Margaret Gardiner (Miss Universe)

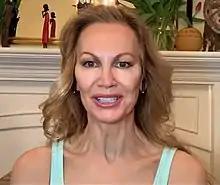
Gardiner on her YouTube channel in 2021

She holds a BA in psychology from the College of Charleston, is the author of two books on health and beauty and attended St. George's Cathedral where Desmond Tutu preached. She is now working as a print and television journalist in Los Angeles. She is married to Andre Nel, a professor of Pediatrics and Public Health at UCLA.